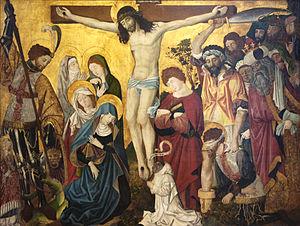
Ce retable a été peint pour être, à la chartreuse de Champmol, associé au Retable de saint Denis (Paris, musée du Louvre) sur les autels du choeurs des frères convers. Il en reprend les dimensions, le fond d'or et la composition, mais dans le style du milieu du XVe siècle. Le chartreux en prière au pied de la croix, qui n'a pas été identifié, est probablement le donateur.
La chartreuse de la Sainte-Trinité de Champmol est un ancien monastère de l'ordre des Chartreux situé à Dijon en Bourgogne, dont l'emplacement est actuellement occupé par un centre hospitalier.
Henri Bellechose est un peintre originaire du Brabant qui fut actif à Dijon entre 1415 et 1430.
Le musée des Beaux-Arts de Dijon est l'un des plus importants et l'un des plus anciens musées de France. Situé au cœur de la ville, il occupe l'ancien palais ducal, siège au XVᵉ siècle de l’État bourguignon. Lorsque le duché est rattaché au royaume de France, le palais devient le logis du roi, puis se transforme au XVIIᵉ siècle en palais des États de Bourgogne, sur un projet de Jules Hardouin-Mansart.